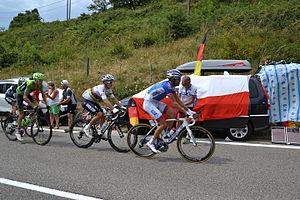
Passage de l'échappée dans le col de l'Escrinet.
La 15ᵉ étape du Tour de France 2015 s'est déroulée le dimanche 19 juillet 2015 entre Mende et Valence sur une distance de 183 kilomètres. Le coureur allemand André Greipel, de l'équipe Lotto-Soudal, obtient sa troisième victoire durant ce Tour. Il devance au sprint John Degenkolb, Alexander Kristoff et Peter Sagan. Christopher Froome conserve le maillot jaune et le maillot à pois, Peter Sagan conserve le maillot vert et Nairo Quintana conserve le maillot blanc. L'équipe Movistar reste en tête du classement par équipes.